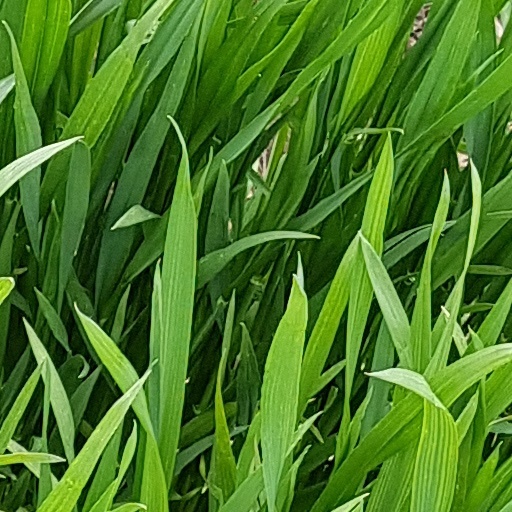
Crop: wheat